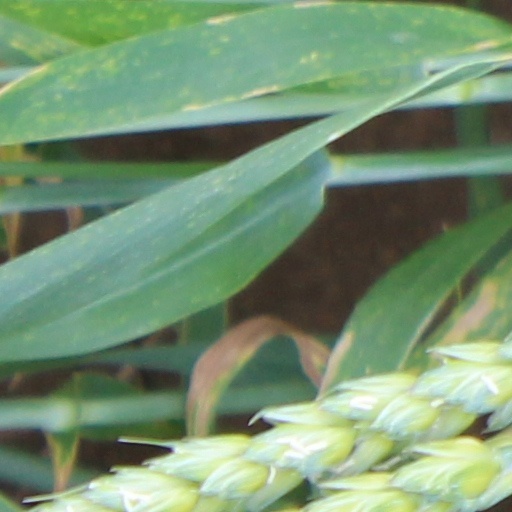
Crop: wheat